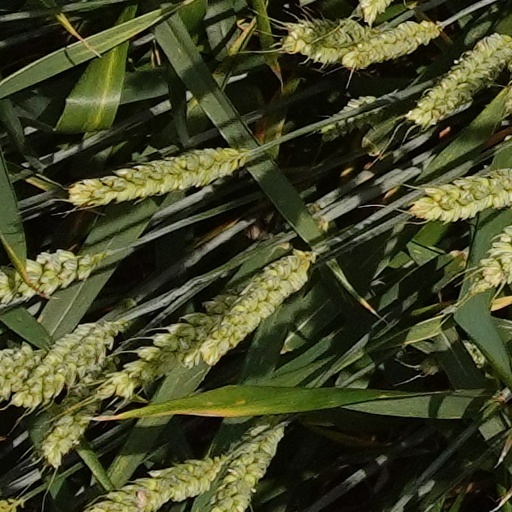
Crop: wheat